Bangladesh Collaborators (Special Tribunals) Order, 1972

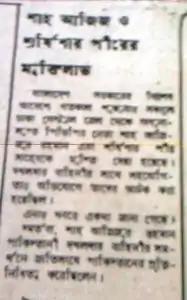
Shah Aziz Freed

The Collaborators Act faced major legal problems as it was created in a very short time. Barrister Moinul Hossain, an Awami League backed Member of Parliament criticized the law in an article published in "The Daily Ittefaq" on 19 November 1972.